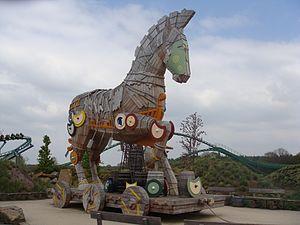
Toverland est un parc d'attractions situé à Sevenum, dans la Province de Limbourg, aux Pays-Bas.